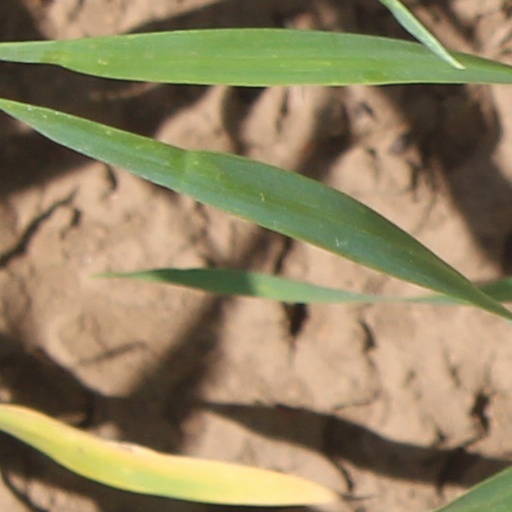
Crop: wheat